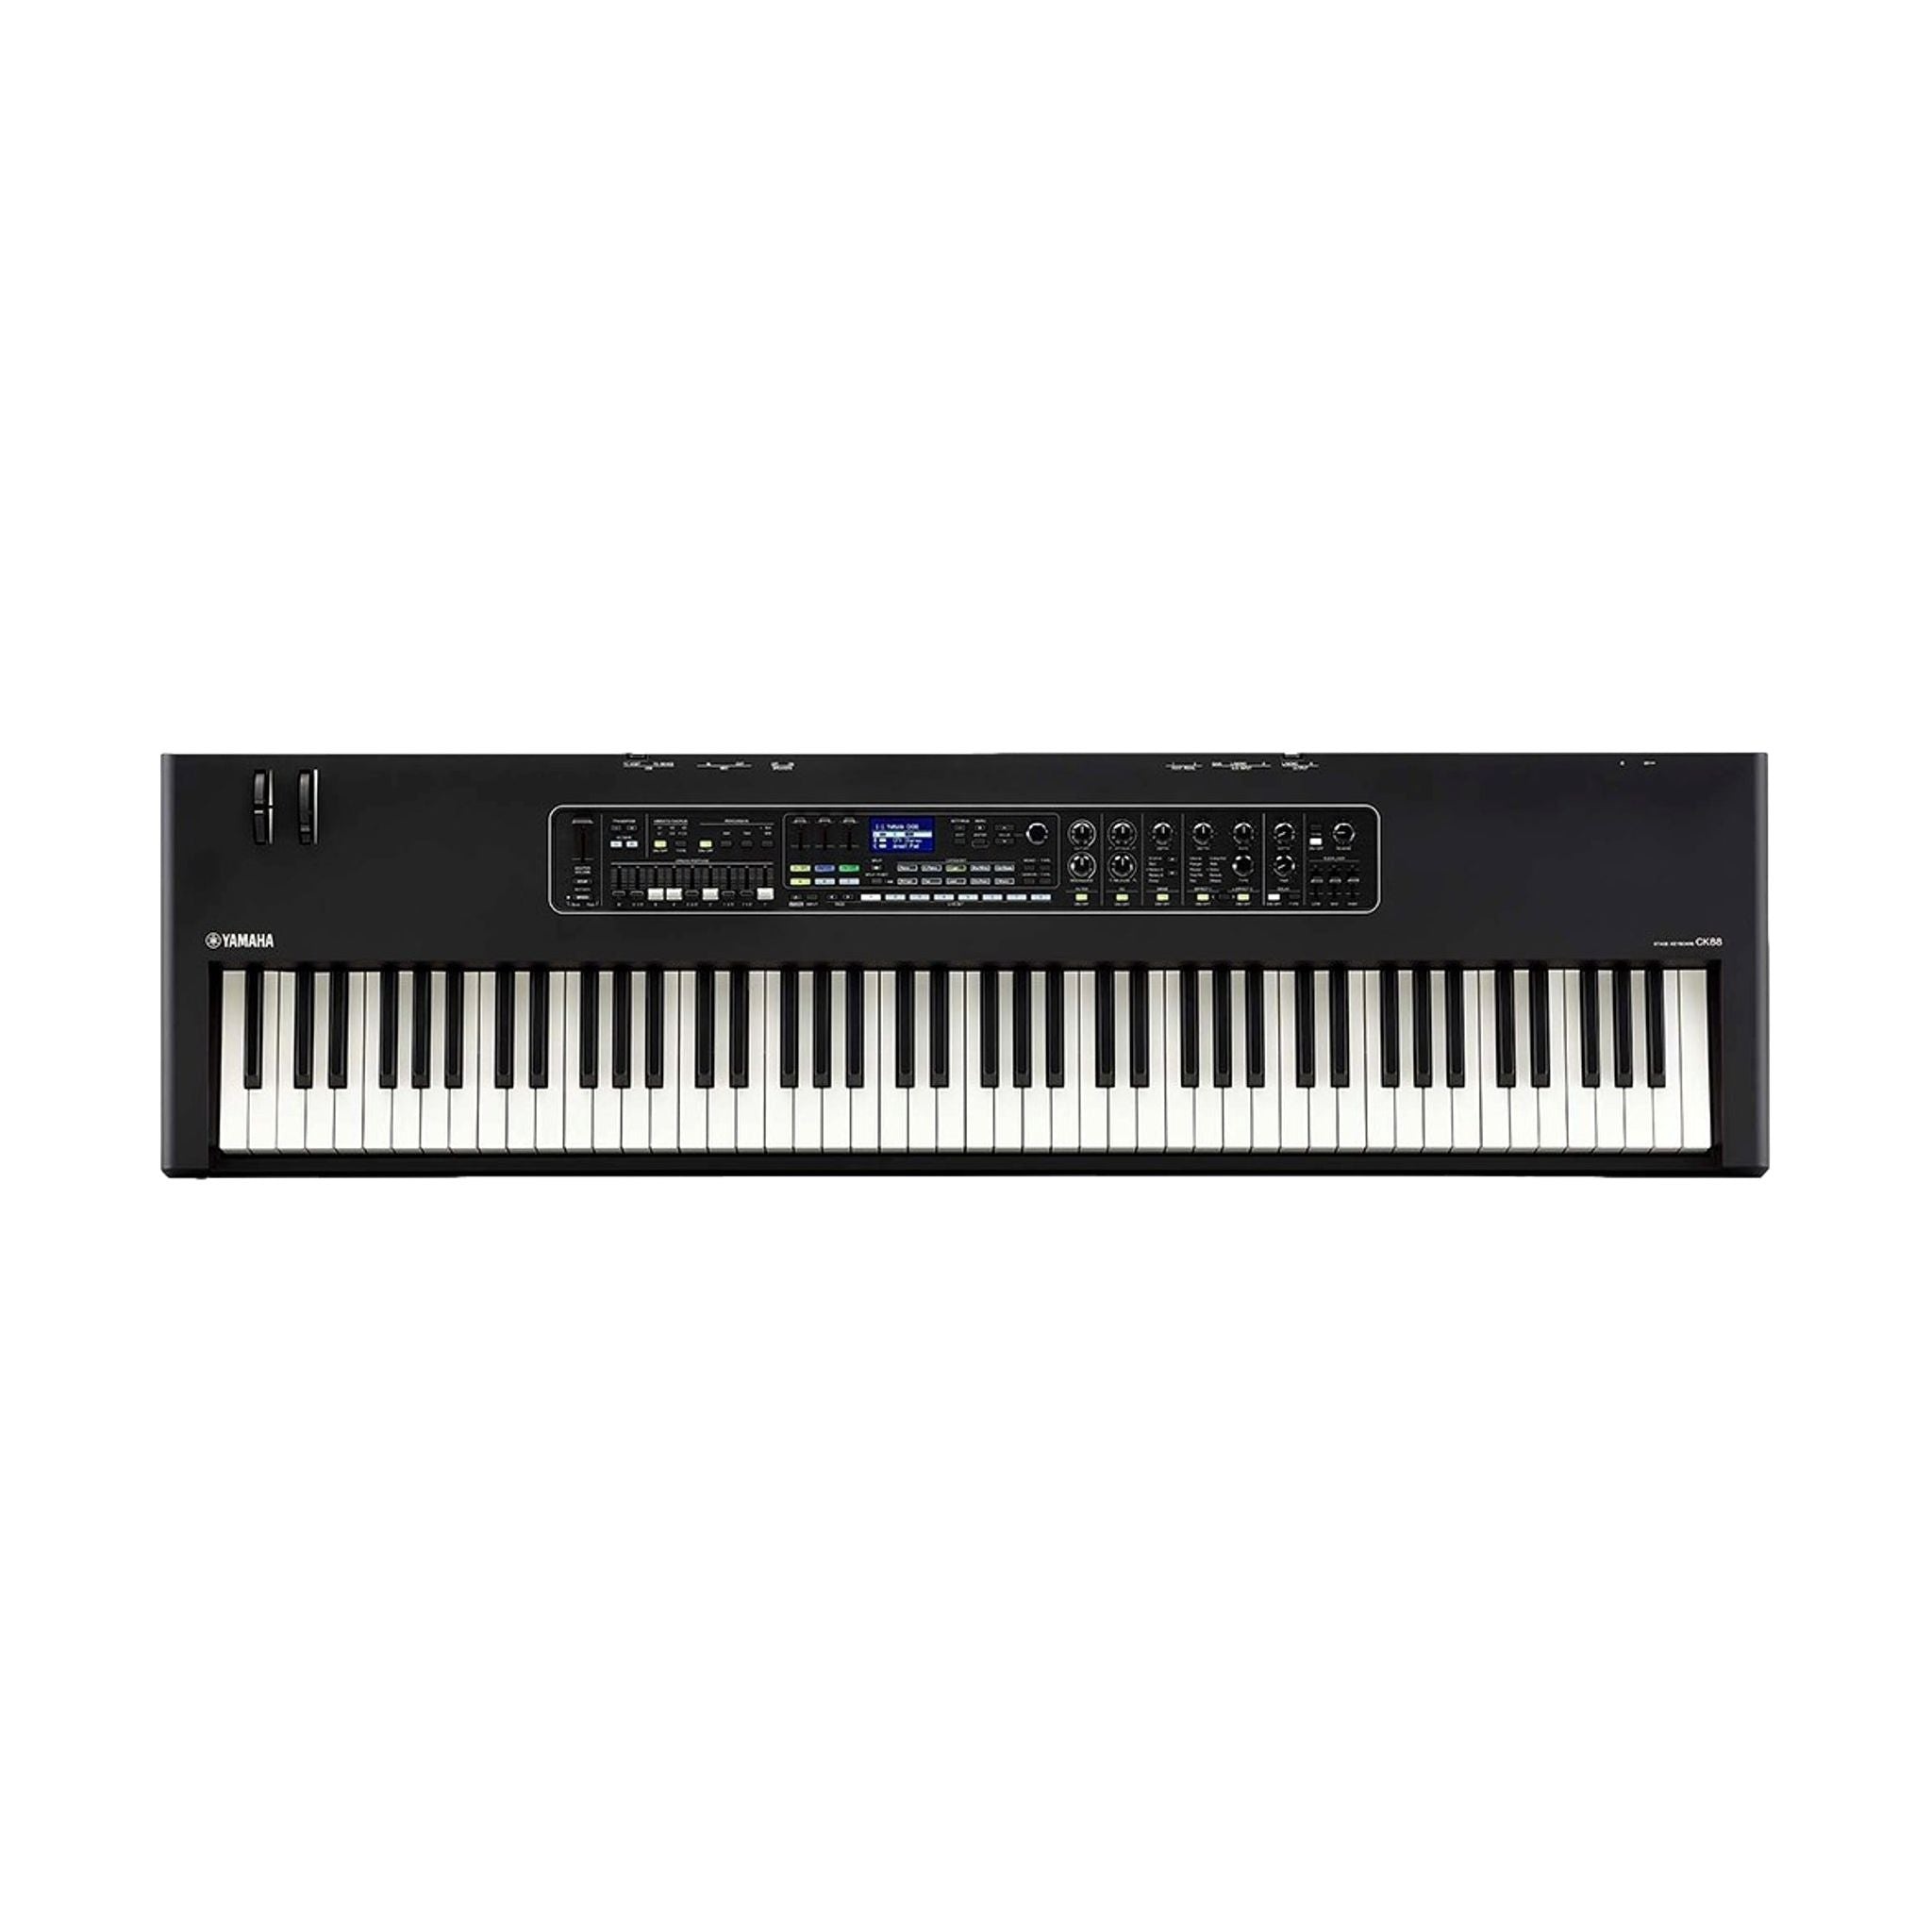
Yamaha CK88 Stage Piano 88 Key
With authentic piano, organ and synth sounds, intuitive controls and built-in speakers, the CK88 makes everywhere a stage or studio. CK combines the sounds of the Yamaha CP Stage Piano with the organ and synth focused YC Stage Keyboard to give you a totally new sonic palette. All with an intuitive interface that lets you focus on the music, not the menus. There’s even Analog to Digital (A/D) Input to plug in a mic or another instrument, apply effects and record directly to your laptop. Not to mention CK has built-in speakers and batteries to take your new sound to new places. The options are nearly endless. ▼ Features Number of Keys: 88 Keyboard Type: GHS keyboard: matte black keytops Tone Generating Technology: AWM2, AWM (Organ Flutes) Number of Polyphony (Max.): 128 Number of Live Set Sound: 160 (Preset Live Set Sounds: 80) 363 Voices Insert Effect: Drive 1 system (5 types) / Effect 2 systems (1: 36 types, 2: 36 types) Delay Effect: 4 types Reverb Effect: 3 types Master EQ Effect: 3-band Line Out: [L/MONO]/[R] (6.3 mm, standard phone jacks, unbalanced) A/D Input: [L/MONO]/[R] (6.3 mm, standard phone jacks) Headphones: [PHONES] (6.3 mm, standard stereo phone jack) Foot Controller: FOOT PEDAL [1]/[2] MIDI In/Out USB: To Host/To Device DC In Bluetooth USB audio interface Dimensions (W x H x D): 1,333 mm x 148 mm x 354 mm ▼ Availability & Shipping Do you actually have the product in stock? Yes, all products that are showing "Available" are in stock at our store in Lismore NSW. When will my order ship? Items will be shipped on the same day for orders received before midday on business days. Otherwise, the order will shipped on the next business day. Availabilty of products is updated on our website every 10 minutes. Do you have free shipping? Yes, free Shipping is provided for all orders in Australia where the total cost is above $250. For orders under $250 a flat rate shipping fee of $15 will be added at checkout. Note: Free shipping cannot be provided for some remote and rural areas of Australia. Due to TNT introducing new charges on heavy items, we now have a flat $65 shipping fee for items that exceed 30kg in cubic weight or actual weight. Who are your shipping providers? We use Australia Post and TNT for most of our deliveries. Can I track my order? Yes, you will be emailed tracking details when your order is dispatched.
Brand: Yamaha
Category: Arts & Entertainment > Hobbies & Creative Arts > Musical Instruments > Electronic Musical Instruments > Musical Keyboards > Stage Pianos